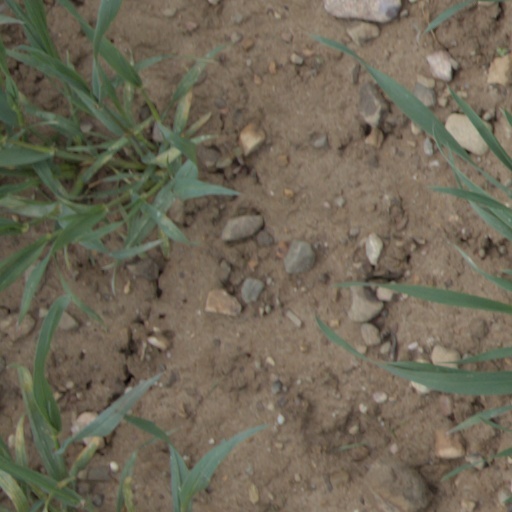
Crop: wheat